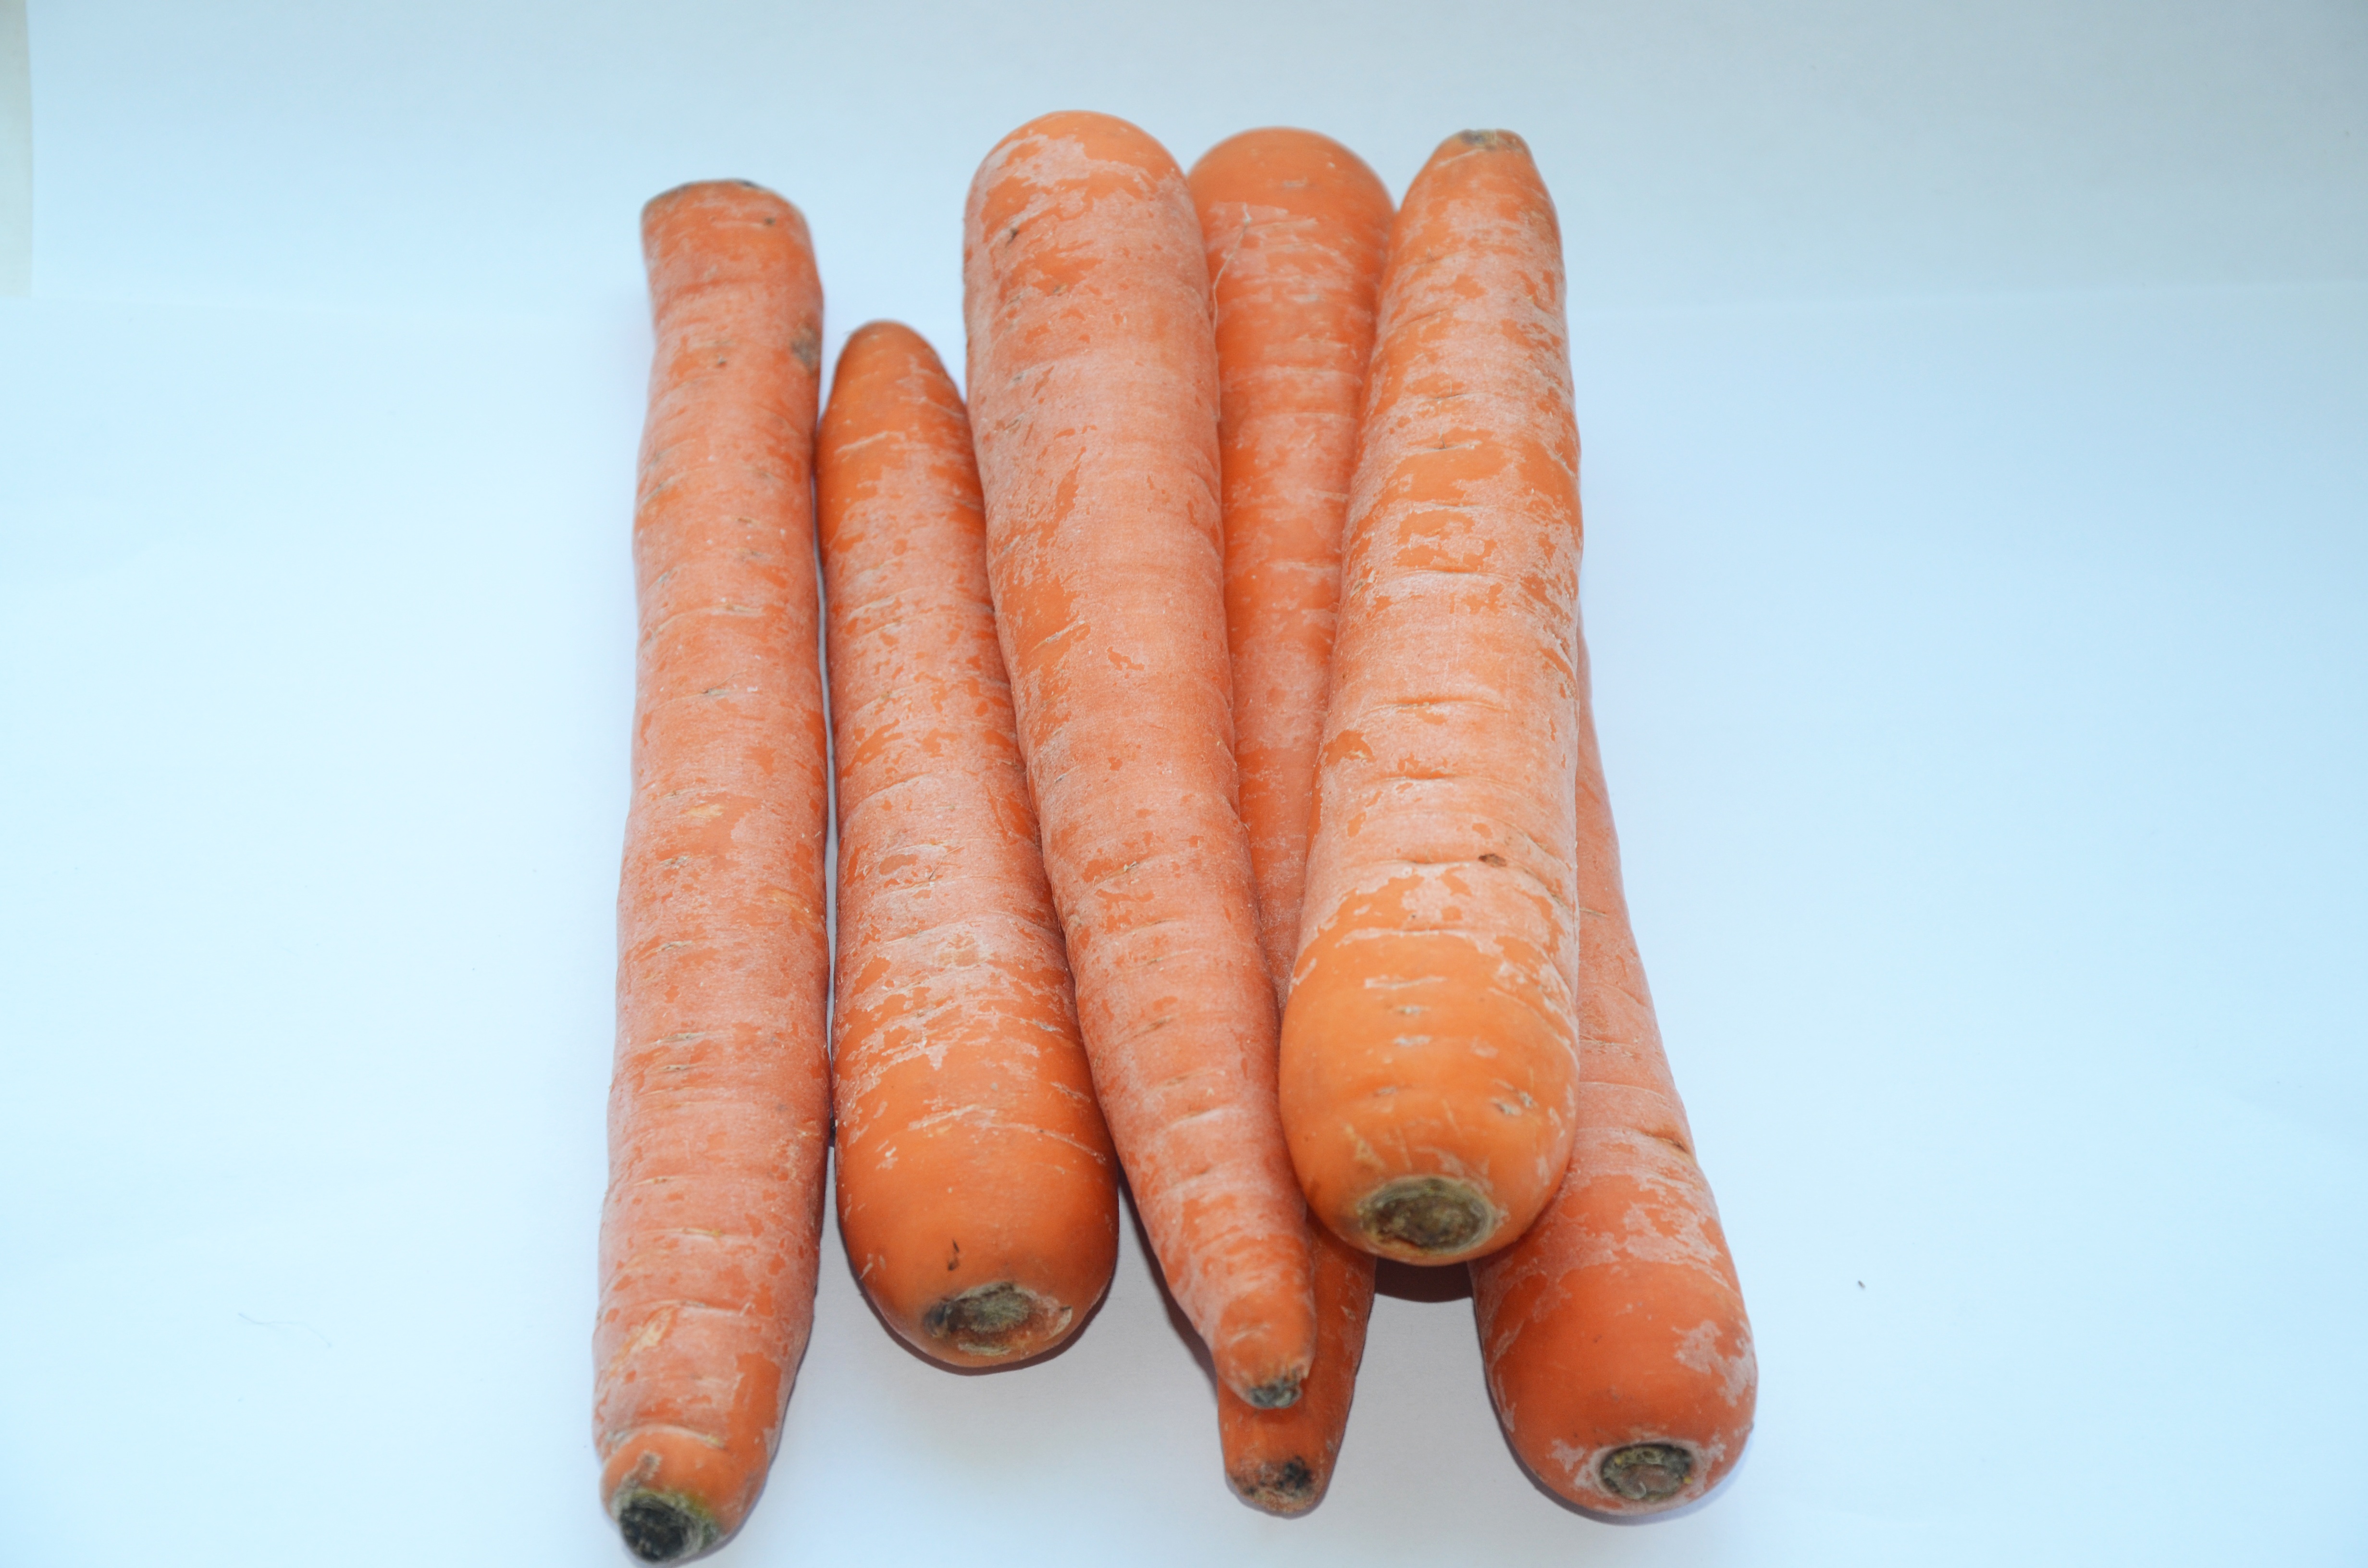
orange, food, produce, vegetable, carrot, use, vitamins, vienna sausage, frankfurter w rstchen